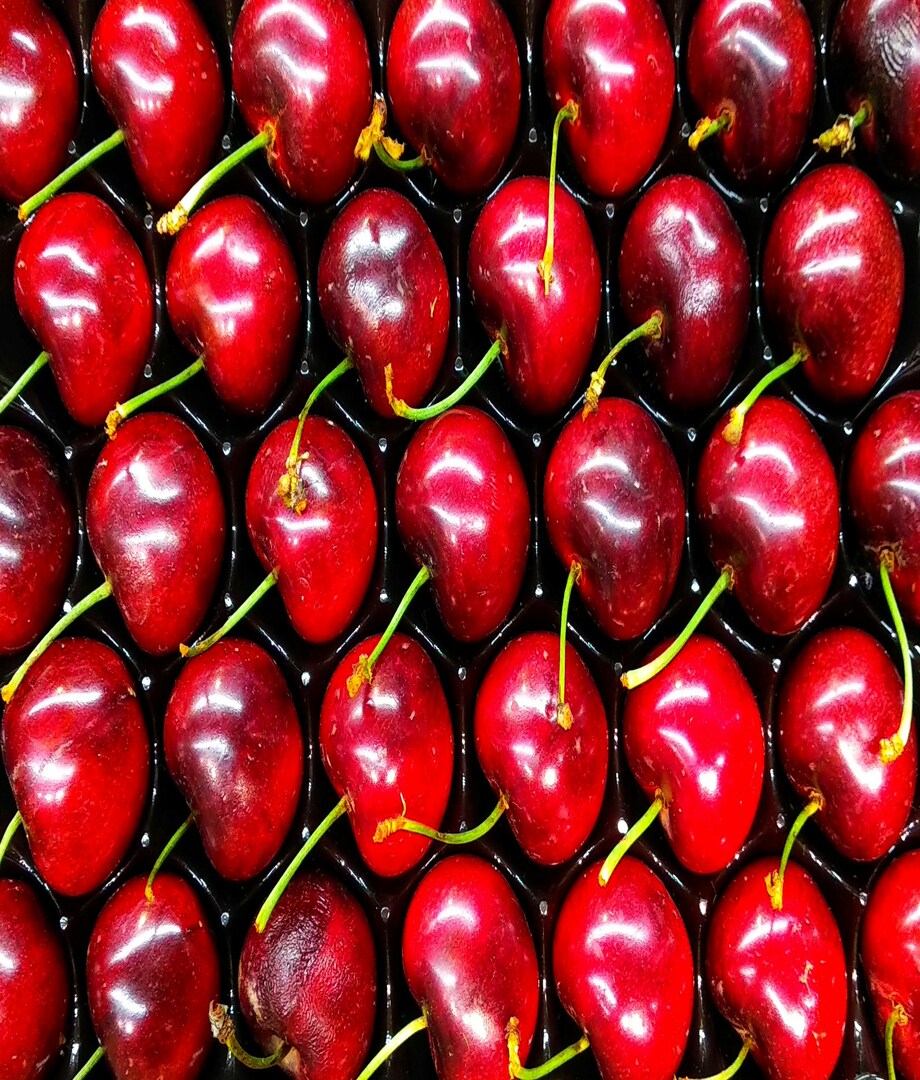
Label: cherry